Bernardo Bitti

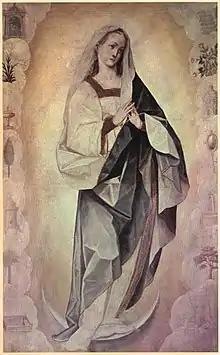
"Immaculate Conception" in Cusco

Most of Bitti's works are on the life and persons of Jesus and Virgin Mary. Especially numerous are his works on the theme of the Immaculate Conception, including a noteworthy one in Cusco. Bitti was painting for a dual audience of European-born immigrants and newly converted natives. He was also under the constraint of carefully crafting his works to conform with the requirements of the post Council of Trent era of Counter-Reformation.